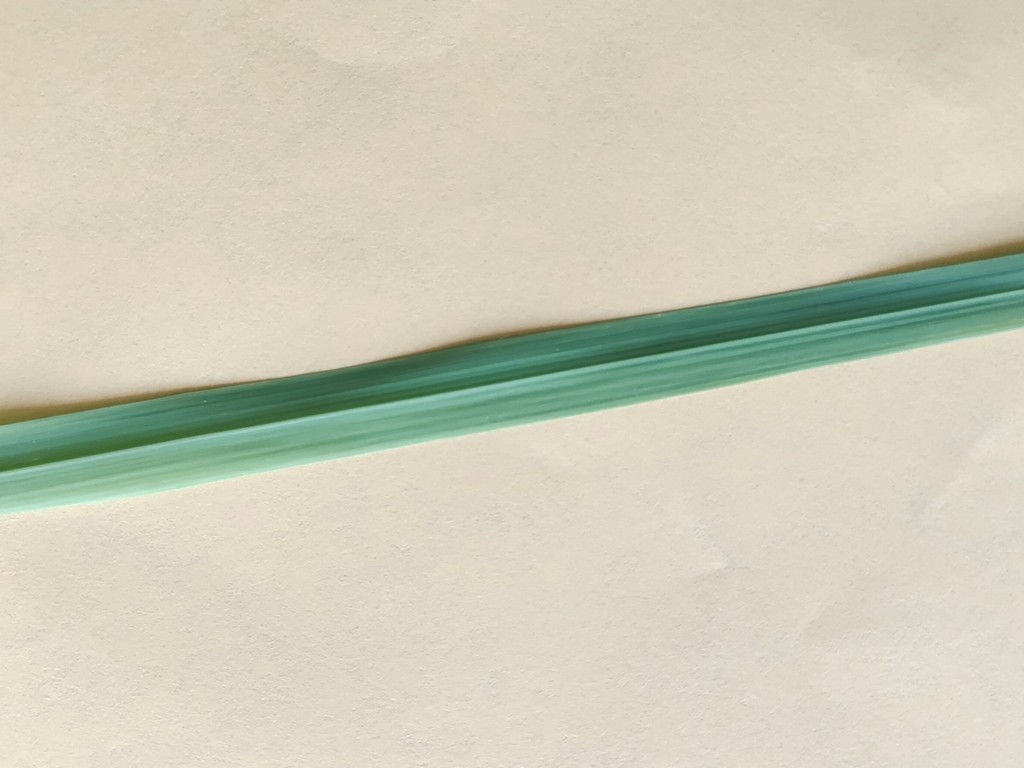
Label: Healthy